Paul Neeley Brown

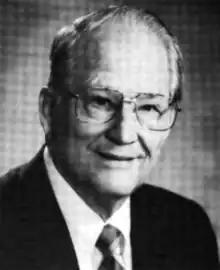

Paul Neeley Brown (October 4, 1926 – November 26, 2012) was an attorney and United States district judge of the United States District Court for the Eastern District of Texas. He had previously served as the United States Attorney for the Eastern District of Texas.